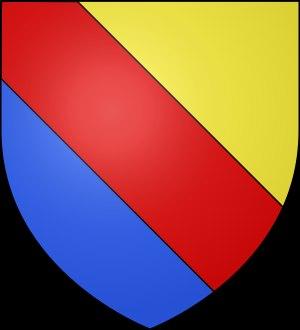
La Maison de Caumont est une famille française noble d'extraction, originaire de Caumont-sur-Garonne.